Los Lonely Boys

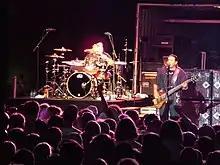
Los Lonely Boys in 2006

In 2007, Los Lonely Boys participated in Amnesty International's Make Some Noise project. Their cover of John Lennon's "Whatever Gets You thru the Night" is the second single from the "". The song was released on iTunes on April 17, with the entire album available on June 12 courtesy of Warner Bros. Records. "Whatever Gets You thru the Night" is noteworthy as John Lennon's only US number-one solo single while he was alive.